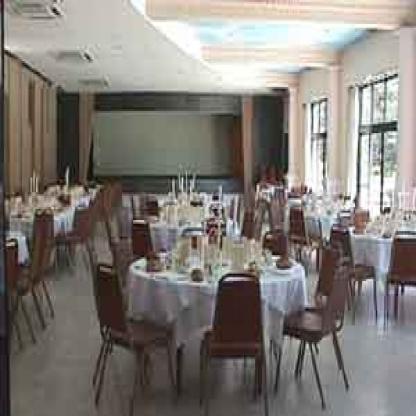
Scene: Indoor